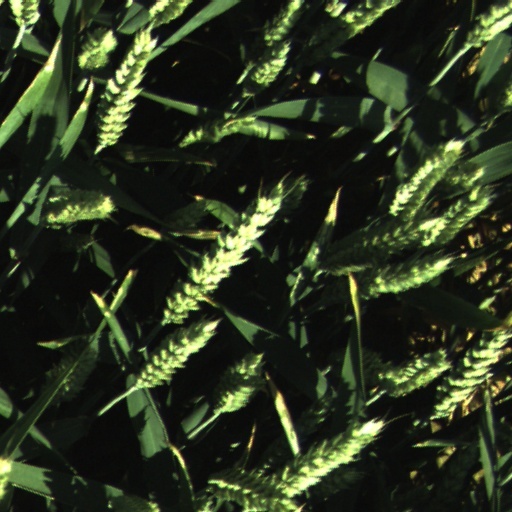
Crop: wheat